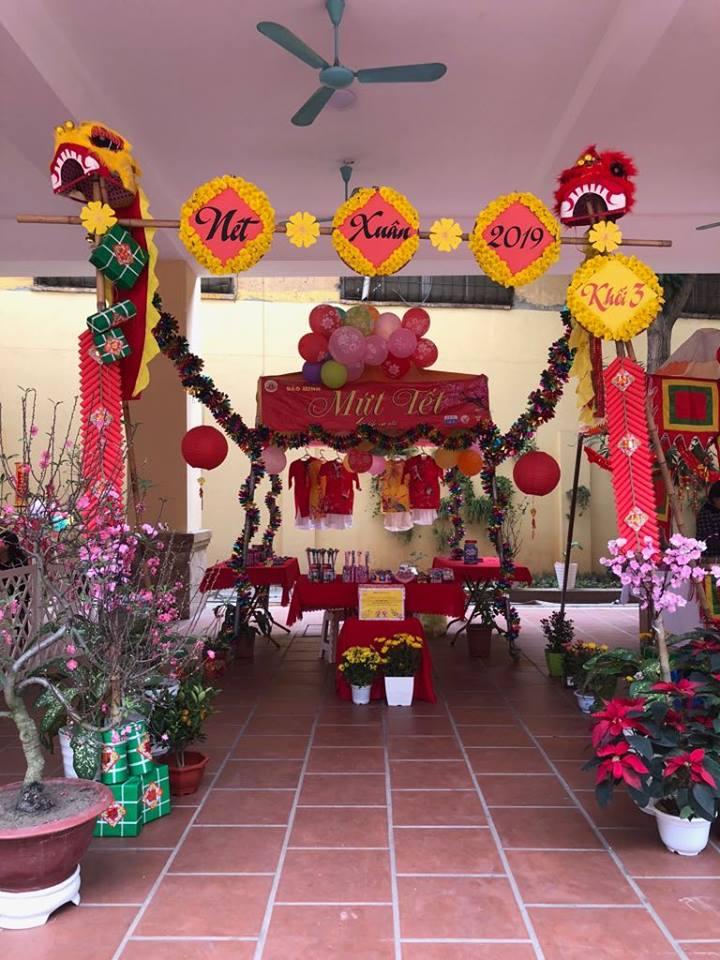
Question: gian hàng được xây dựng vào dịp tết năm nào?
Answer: năm 2019